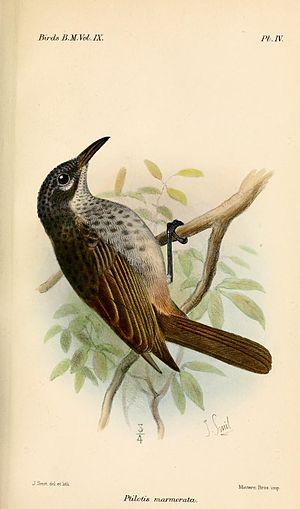
Pycnopygius est un genre de passereaux de la famille des Meliphagidae.
Le Méliphage marbré est une espèce de passereaux de la famille des Meliphagidae.